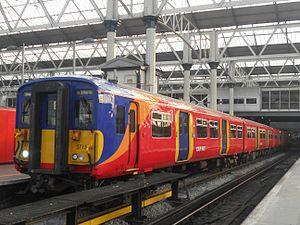
La Class 455 est une série de rame automotrices électriques de banlieue britannique conçue pour être utilisées dans le sud de l'Angleterre en desservant les arrêts variés à un rythme correct sans grande vitesse de pointe. Pour remplacer les unités obsolètes, un total de 137 exemplaires et 505 caisses construites par British Rail Engineering Limited au début des années 1980 a été produit.